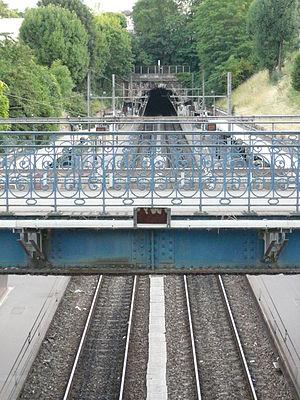
L'entrée du tunnel de Meudon, du côté de la gare de Meudon-Val-Fleury.
Le tunnel de Meudon est un tunnel ferroviaire français de la ligne des Invalides à Versailles-Rive-Gauche, situé sous la forêt de Meudon, sur les communes de Meudon et de Chaville, dans le département des Hauts-de-Seine, en région Île-de-France.